Grindhouse (film)

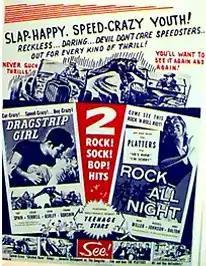
The poster for a double feature consisting of the films "Dragstrip Girl" and "Rock All Night" sparked the idea for "Grindhouse".

The idea for "Grindhouse" came to Robert Rodriguez and Quentin Tarantino when Tarantino set up screenings of double features in his house, complete with trailers before and in between the films. During one screening in 2003, Rodriguez noticed that he owned the same double-feature movie poster as Tarantino for the 1957 films "Dragstrip Girl" and "Rock All Night". Rodriguez asked Tarantino, "I always wanted to do a double feature. Hey, why don't you direct one and I'll do the other?" Tarantino quickly replied, "And we've got to call it "Grindhouse"!"